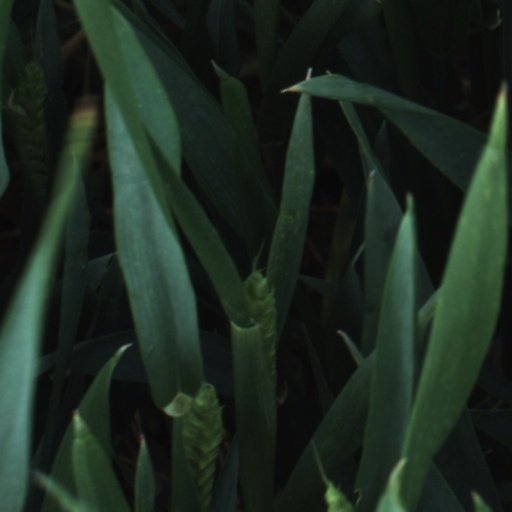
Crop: wheat